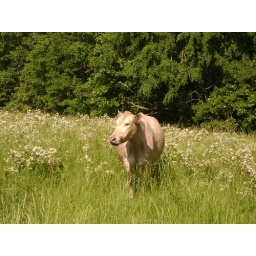
The white cow in the field of flowers